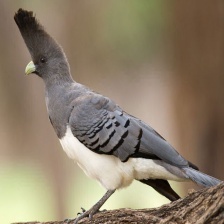
Species: GO AWAY BIRD
Scientific name: CORYTHAIXOIDES CONCOLOR